XIII International Chopin Piano Competition

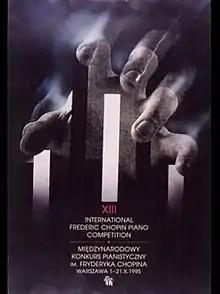
Official poster

The XIII International Chopin Piano Competition took place in Warsaw from October 1–22, 1995. As in the previous competition five years earlier, the first prize was not awarded.